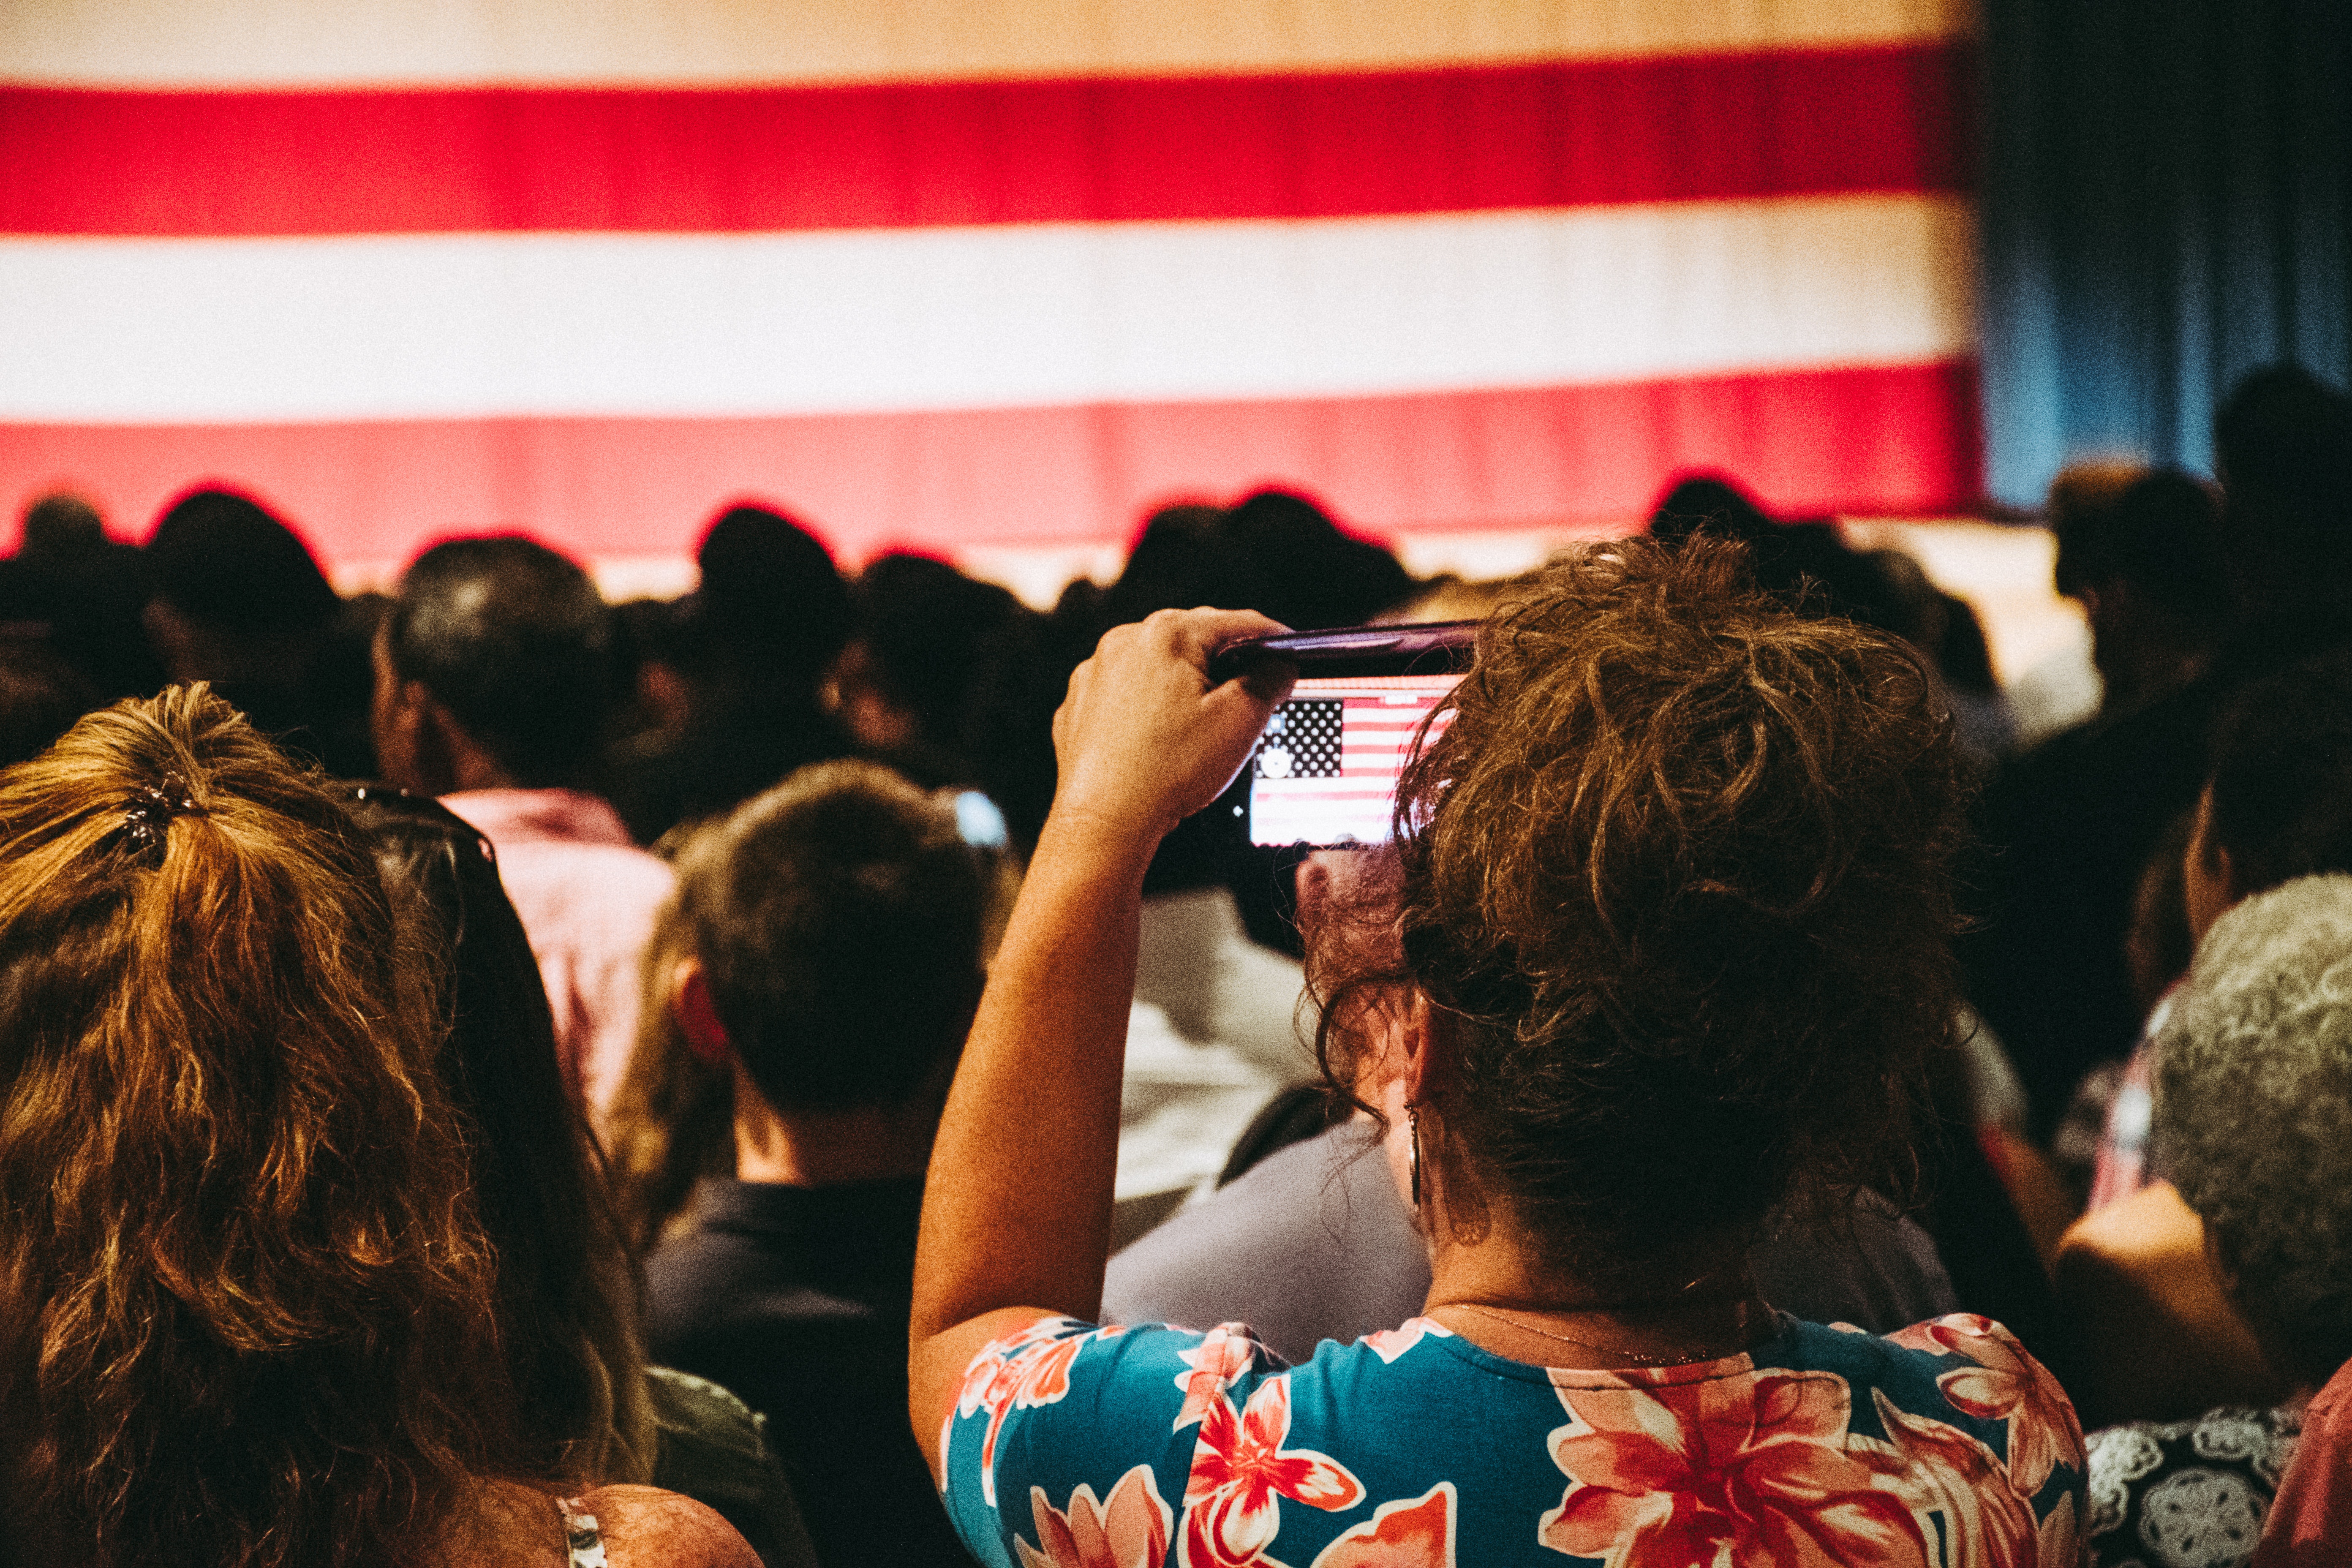
people, crowd, youth, audience, event, community, performance, human, hand, stage, Talent show